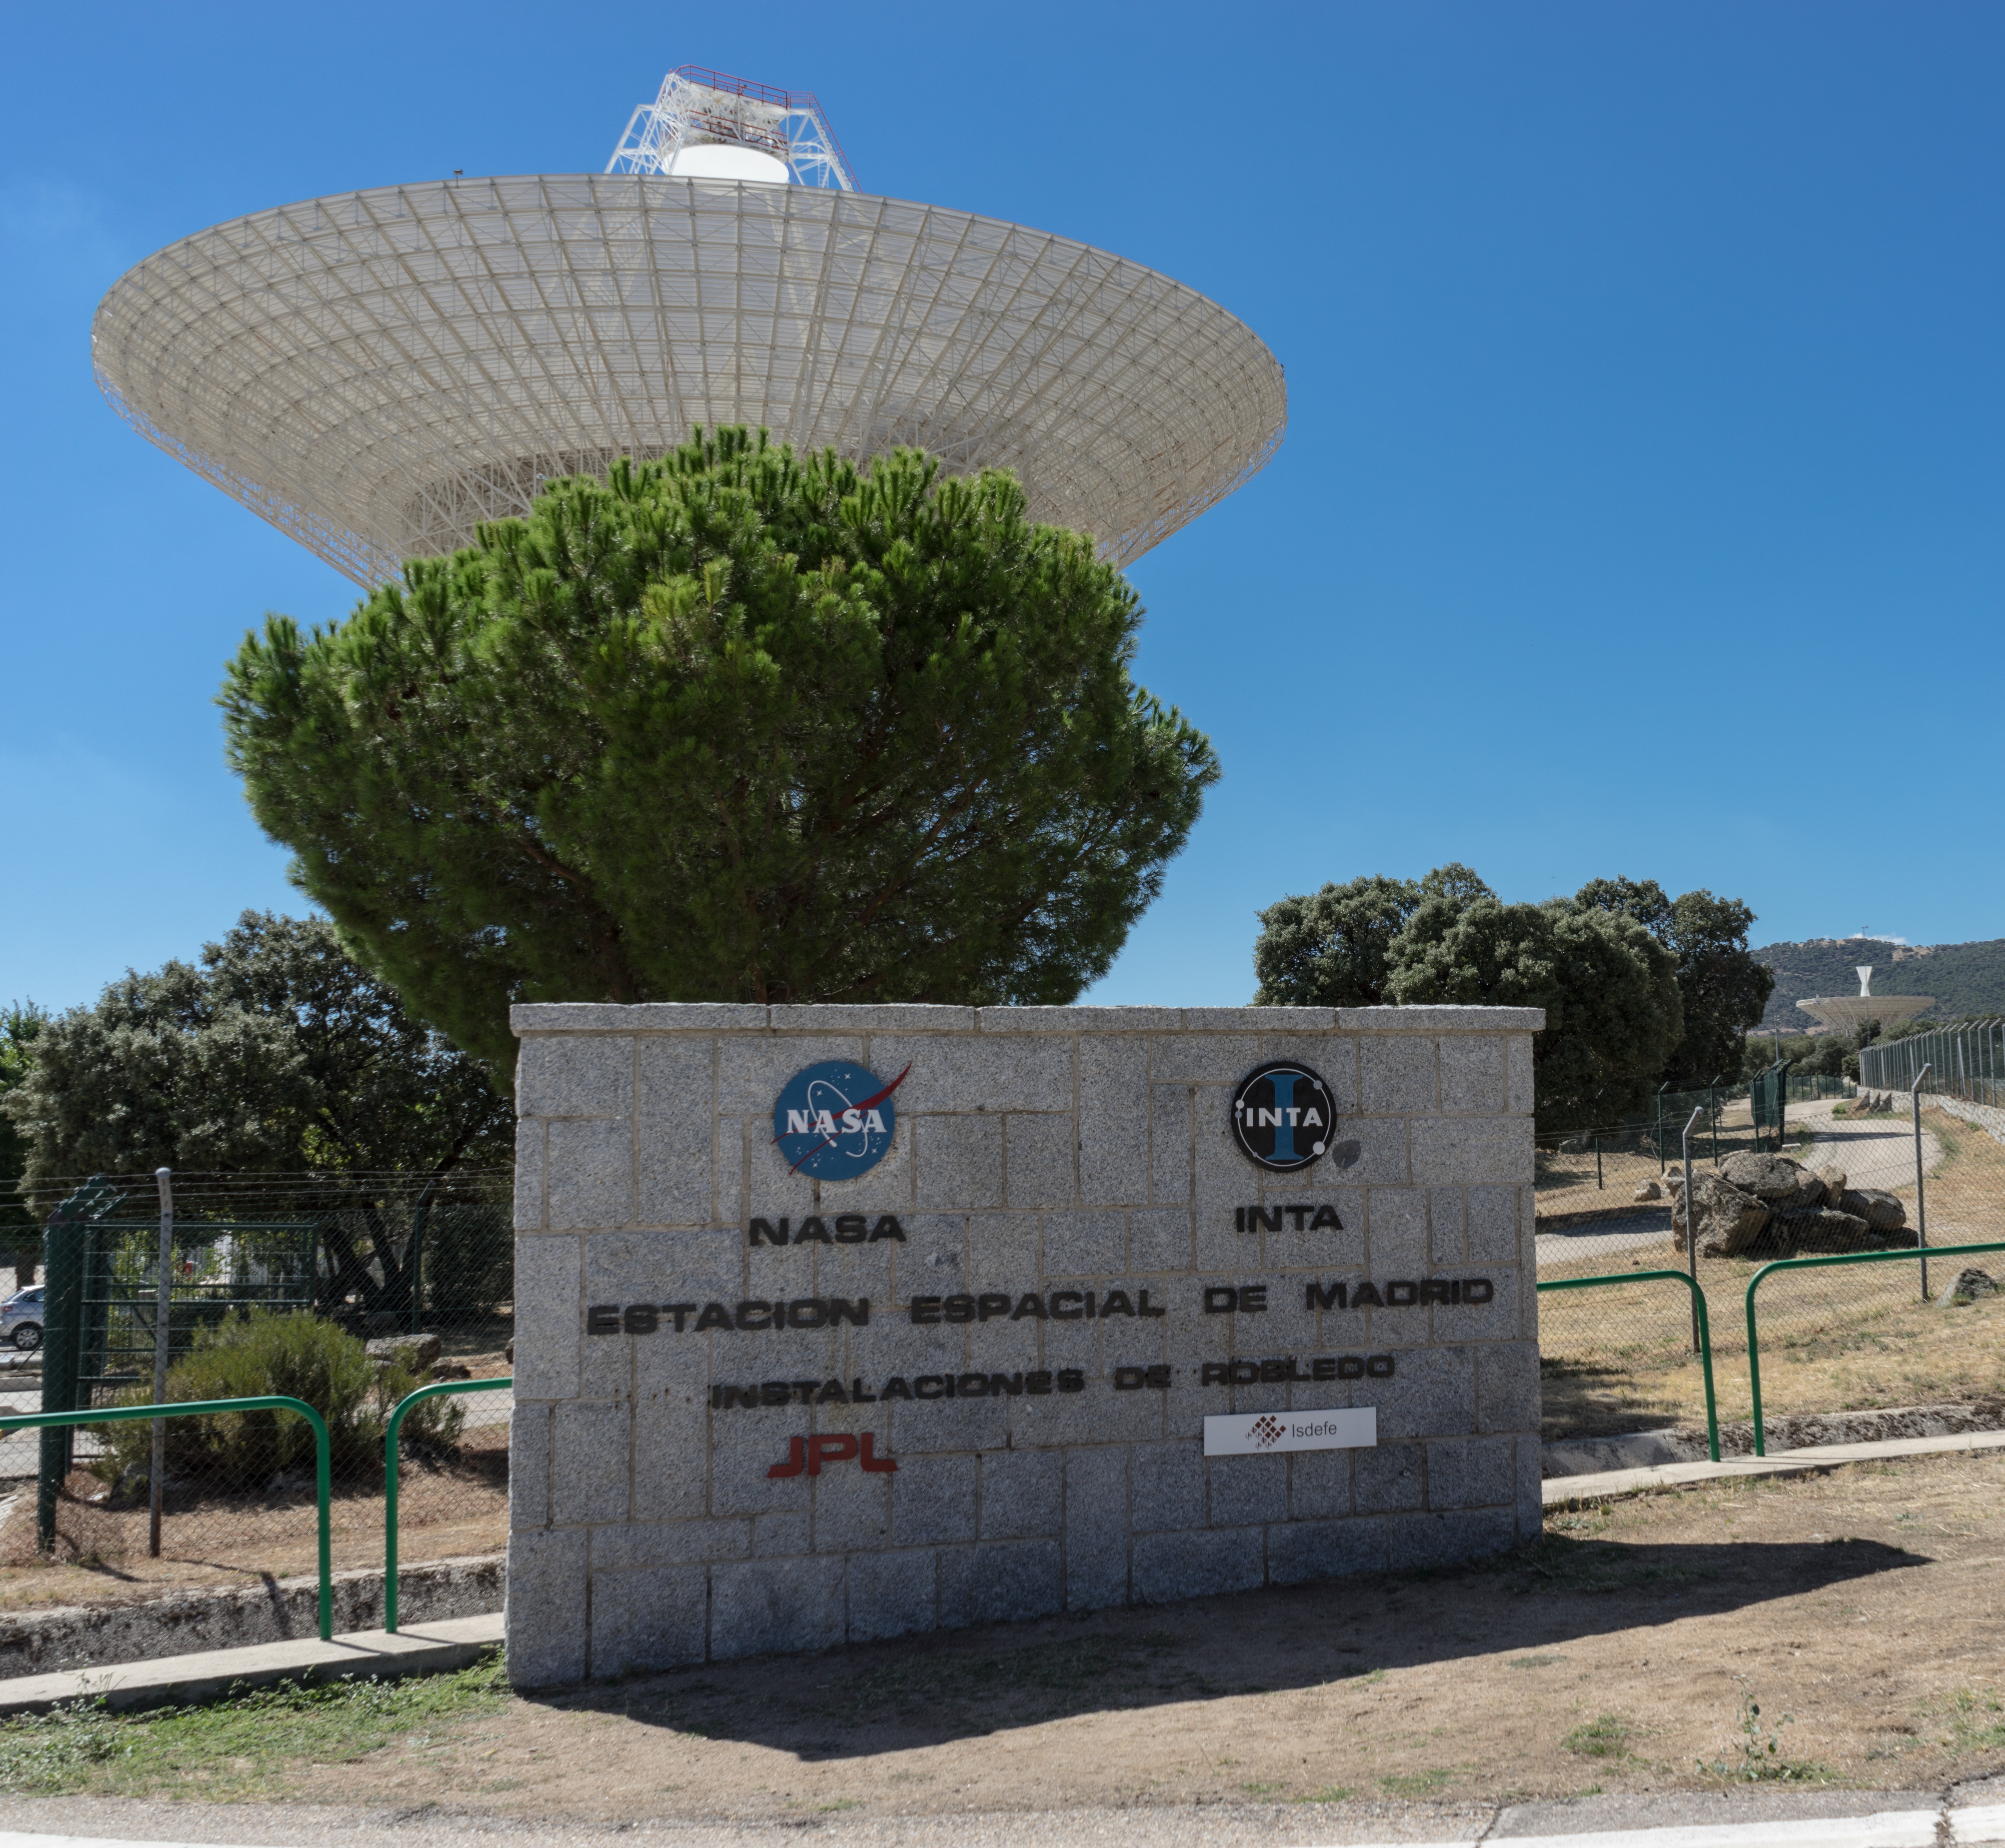
sky, star, cosmos, pot, antenna, phone, space, landmark, memorial, communications, alien, space station, receptor, extraterrestrial life, space antenna